Boeing 314 Clipper

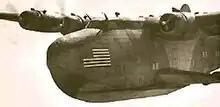
Boeing 314 in US Navy colors, c. 1942

The lower deck was divided into eleven sections: five standard passenger compartments, a deluxe compartment, a dining lounge, gallery, ladies' restroom and men's room. The aft compartments had a step between each as their floor level rose due to the curvature of the bottom of the aircraft.